Daniel Norcross

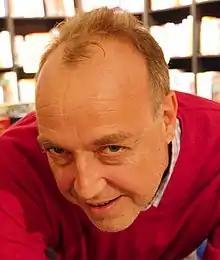
Norcross in 2019

Daniel Jonathan Edmund Norcross (born 14 April 1969) is a cricket broadcaster for Test Match Special. Described as the "most interesting commentator of the new generation", Norcross has been compared to the late TMS commentator John Arlott, in providing "an unusual perspective" to the commentary box.